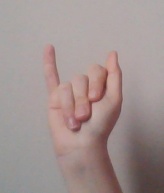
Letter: meem